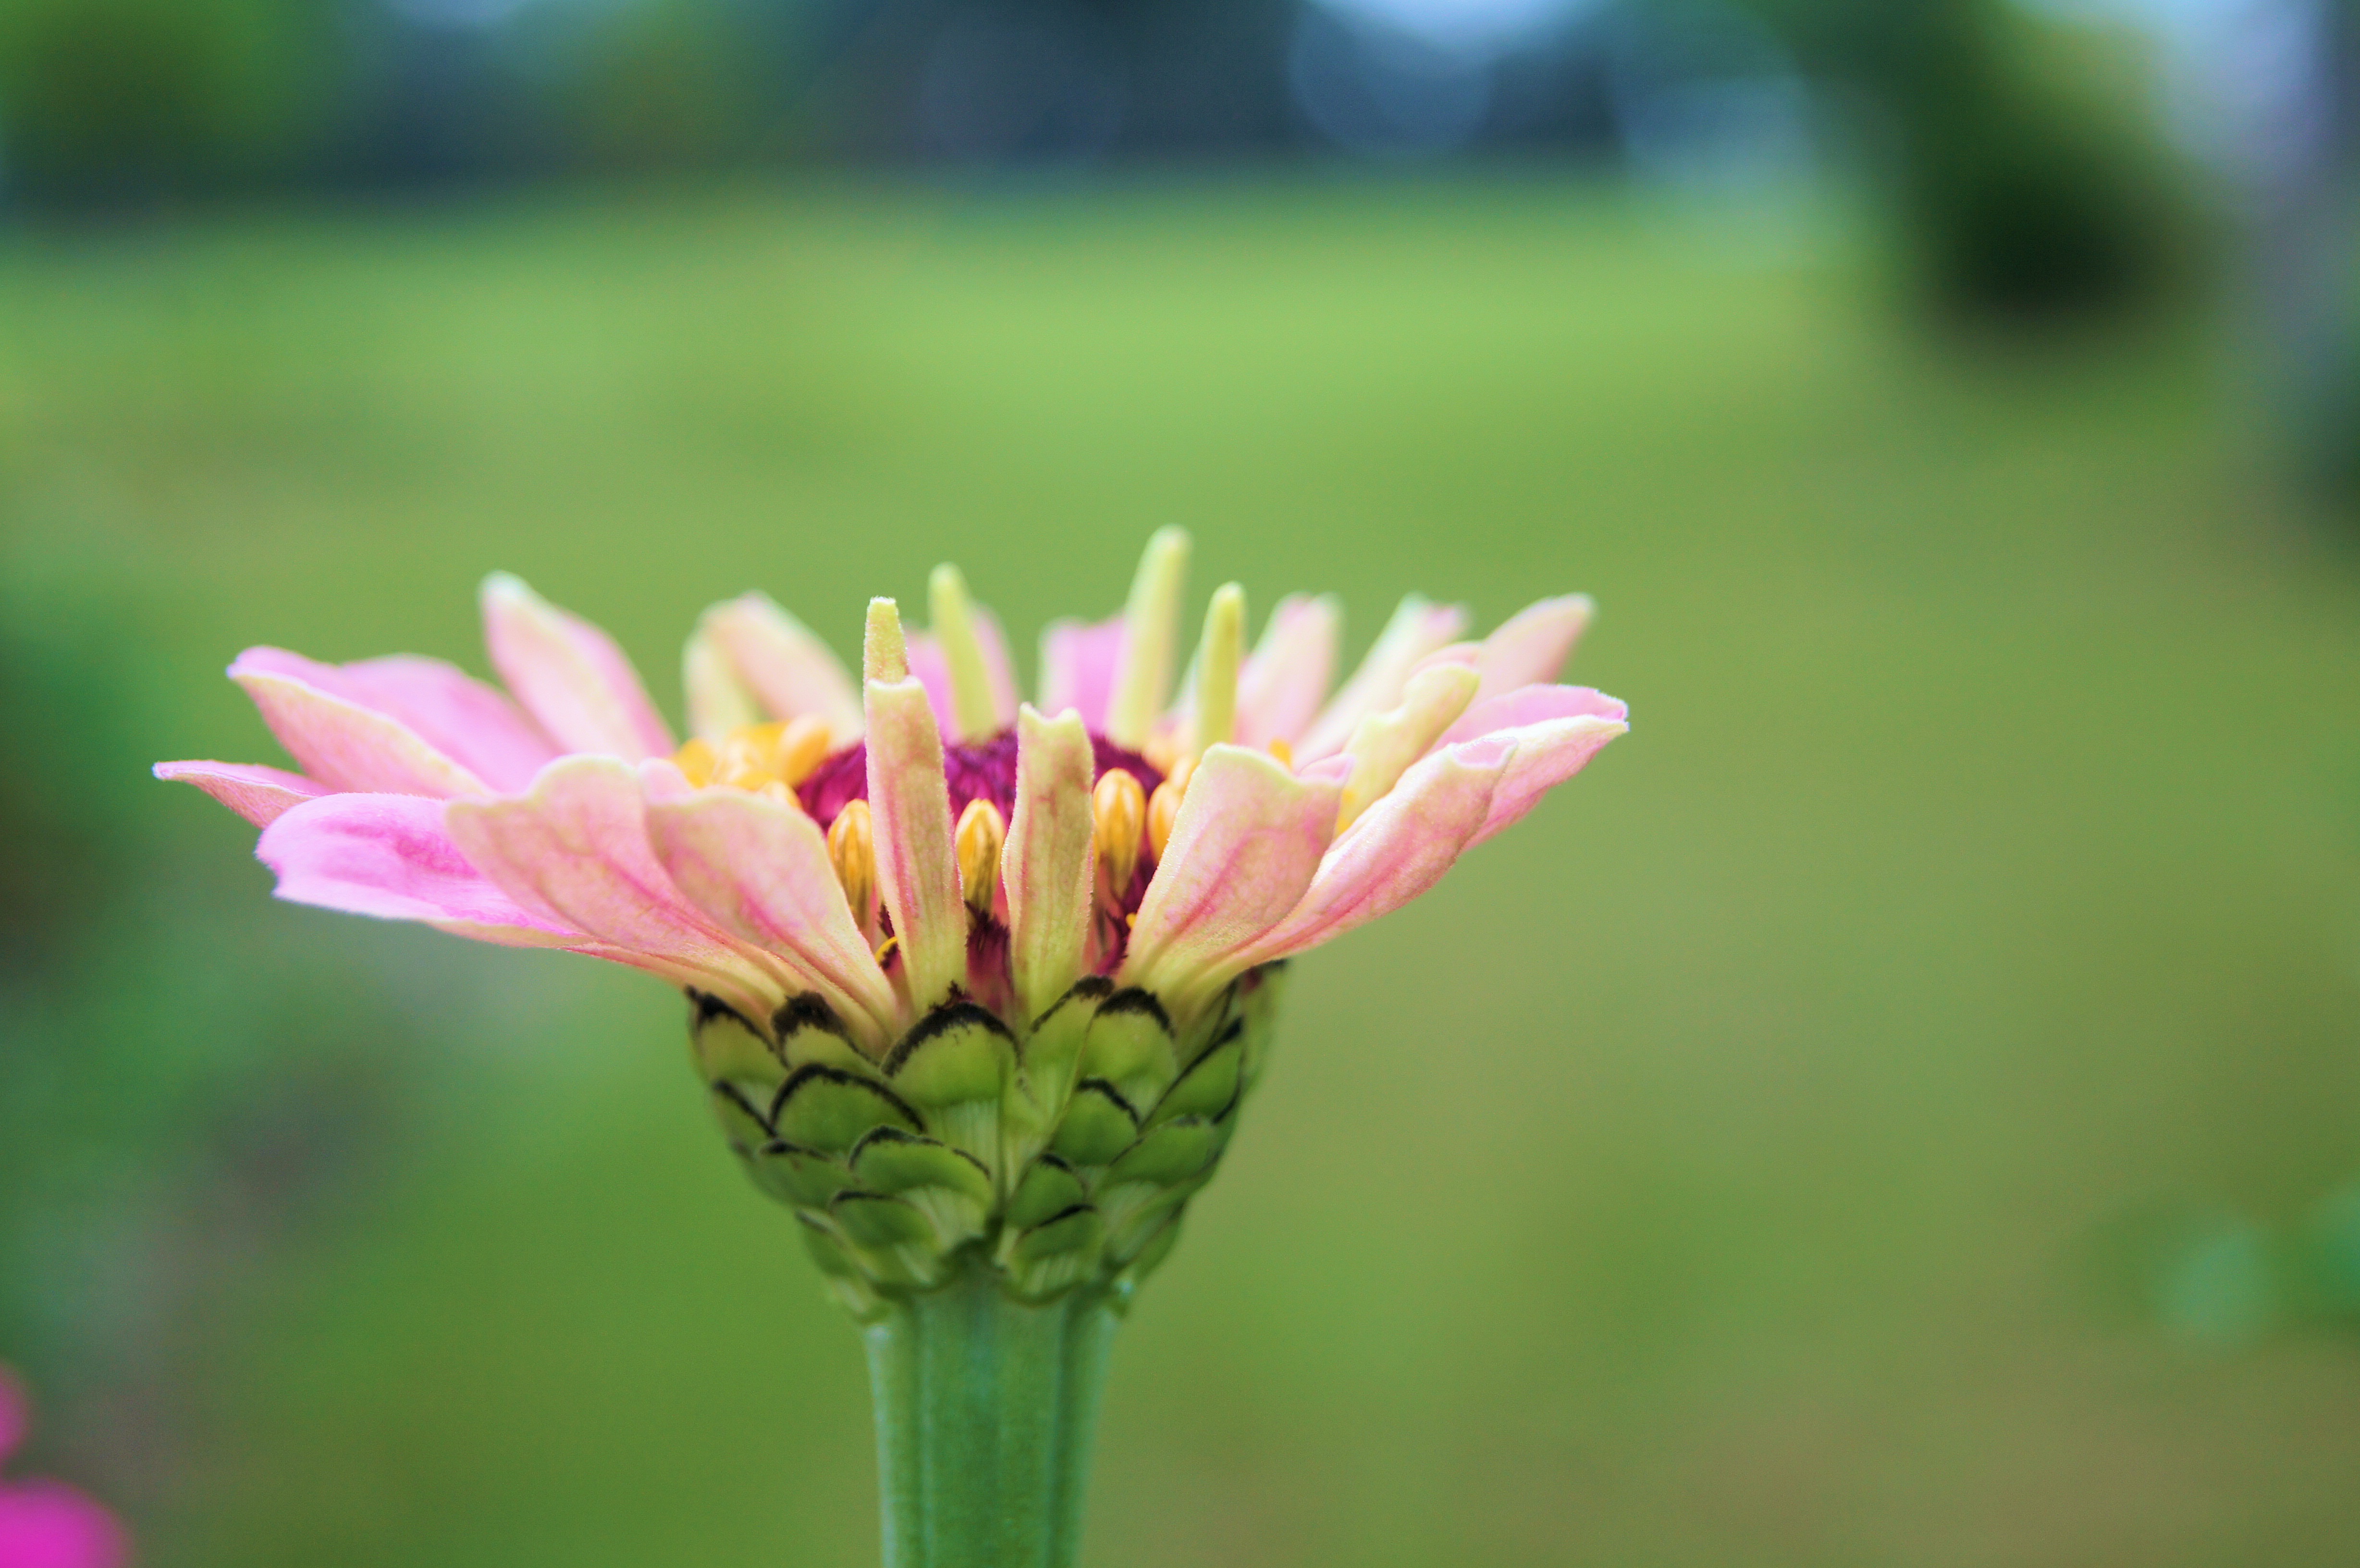
nature, grass, outdoor, blossom, plant, photography, meadow, flower, petal, bloom, summer, floral, daisy, green, color, macro, botany, blooming, colorful, garden, pink, flora, botanical, wildflower, close up, gardening, bud, zinnia, macro photography, flowering plant, daisy family, plant stem, land plant